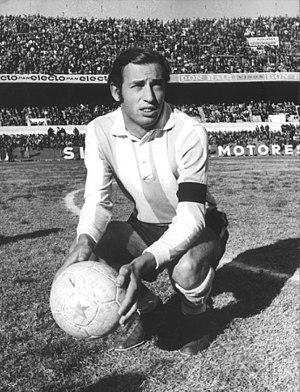
Enrique Ernesto Wolff, surnommé Quique, né le 21 février 1949 à Victoria, est un footballeur et journaliste argentin.